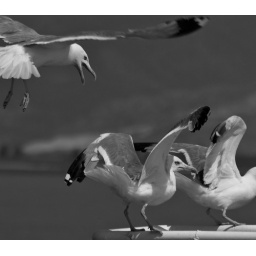
The life of a gull in black and white